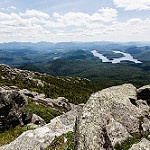
Label: mountain